The Taming of the Shrew

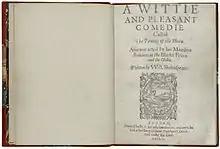
Title page from the first quarto, printed in 1631 as "A Wittie and Pleasant Comedie Called The Taming of the Shrew"

Efforts to date the play's composition are complicated by its uncertain relationship with another Elizabethan play entitled "A Pleasant Conceited Historie, called the taming of a Shrew", which has an almost identical plot but different wording and character names. "The Shrew"s exact relationship with "A Shrew" is unknown. Different theories suggest "A Shrew" could be a reported text of a performance of "The Shrew", a source for "The Shrew", an early draft (possibly reported) of "The Shrew", or an adaptation of "The Shrew". "A Shrew" was entered in the Stationers' Register on 2 May 1594, suggesting that whatever the relationship between the two plays, "The Shrew" was most likely written somewhere between 1590 (roughly when Shakespeare arrived in London) and 1594 (registration of "A Shrew").